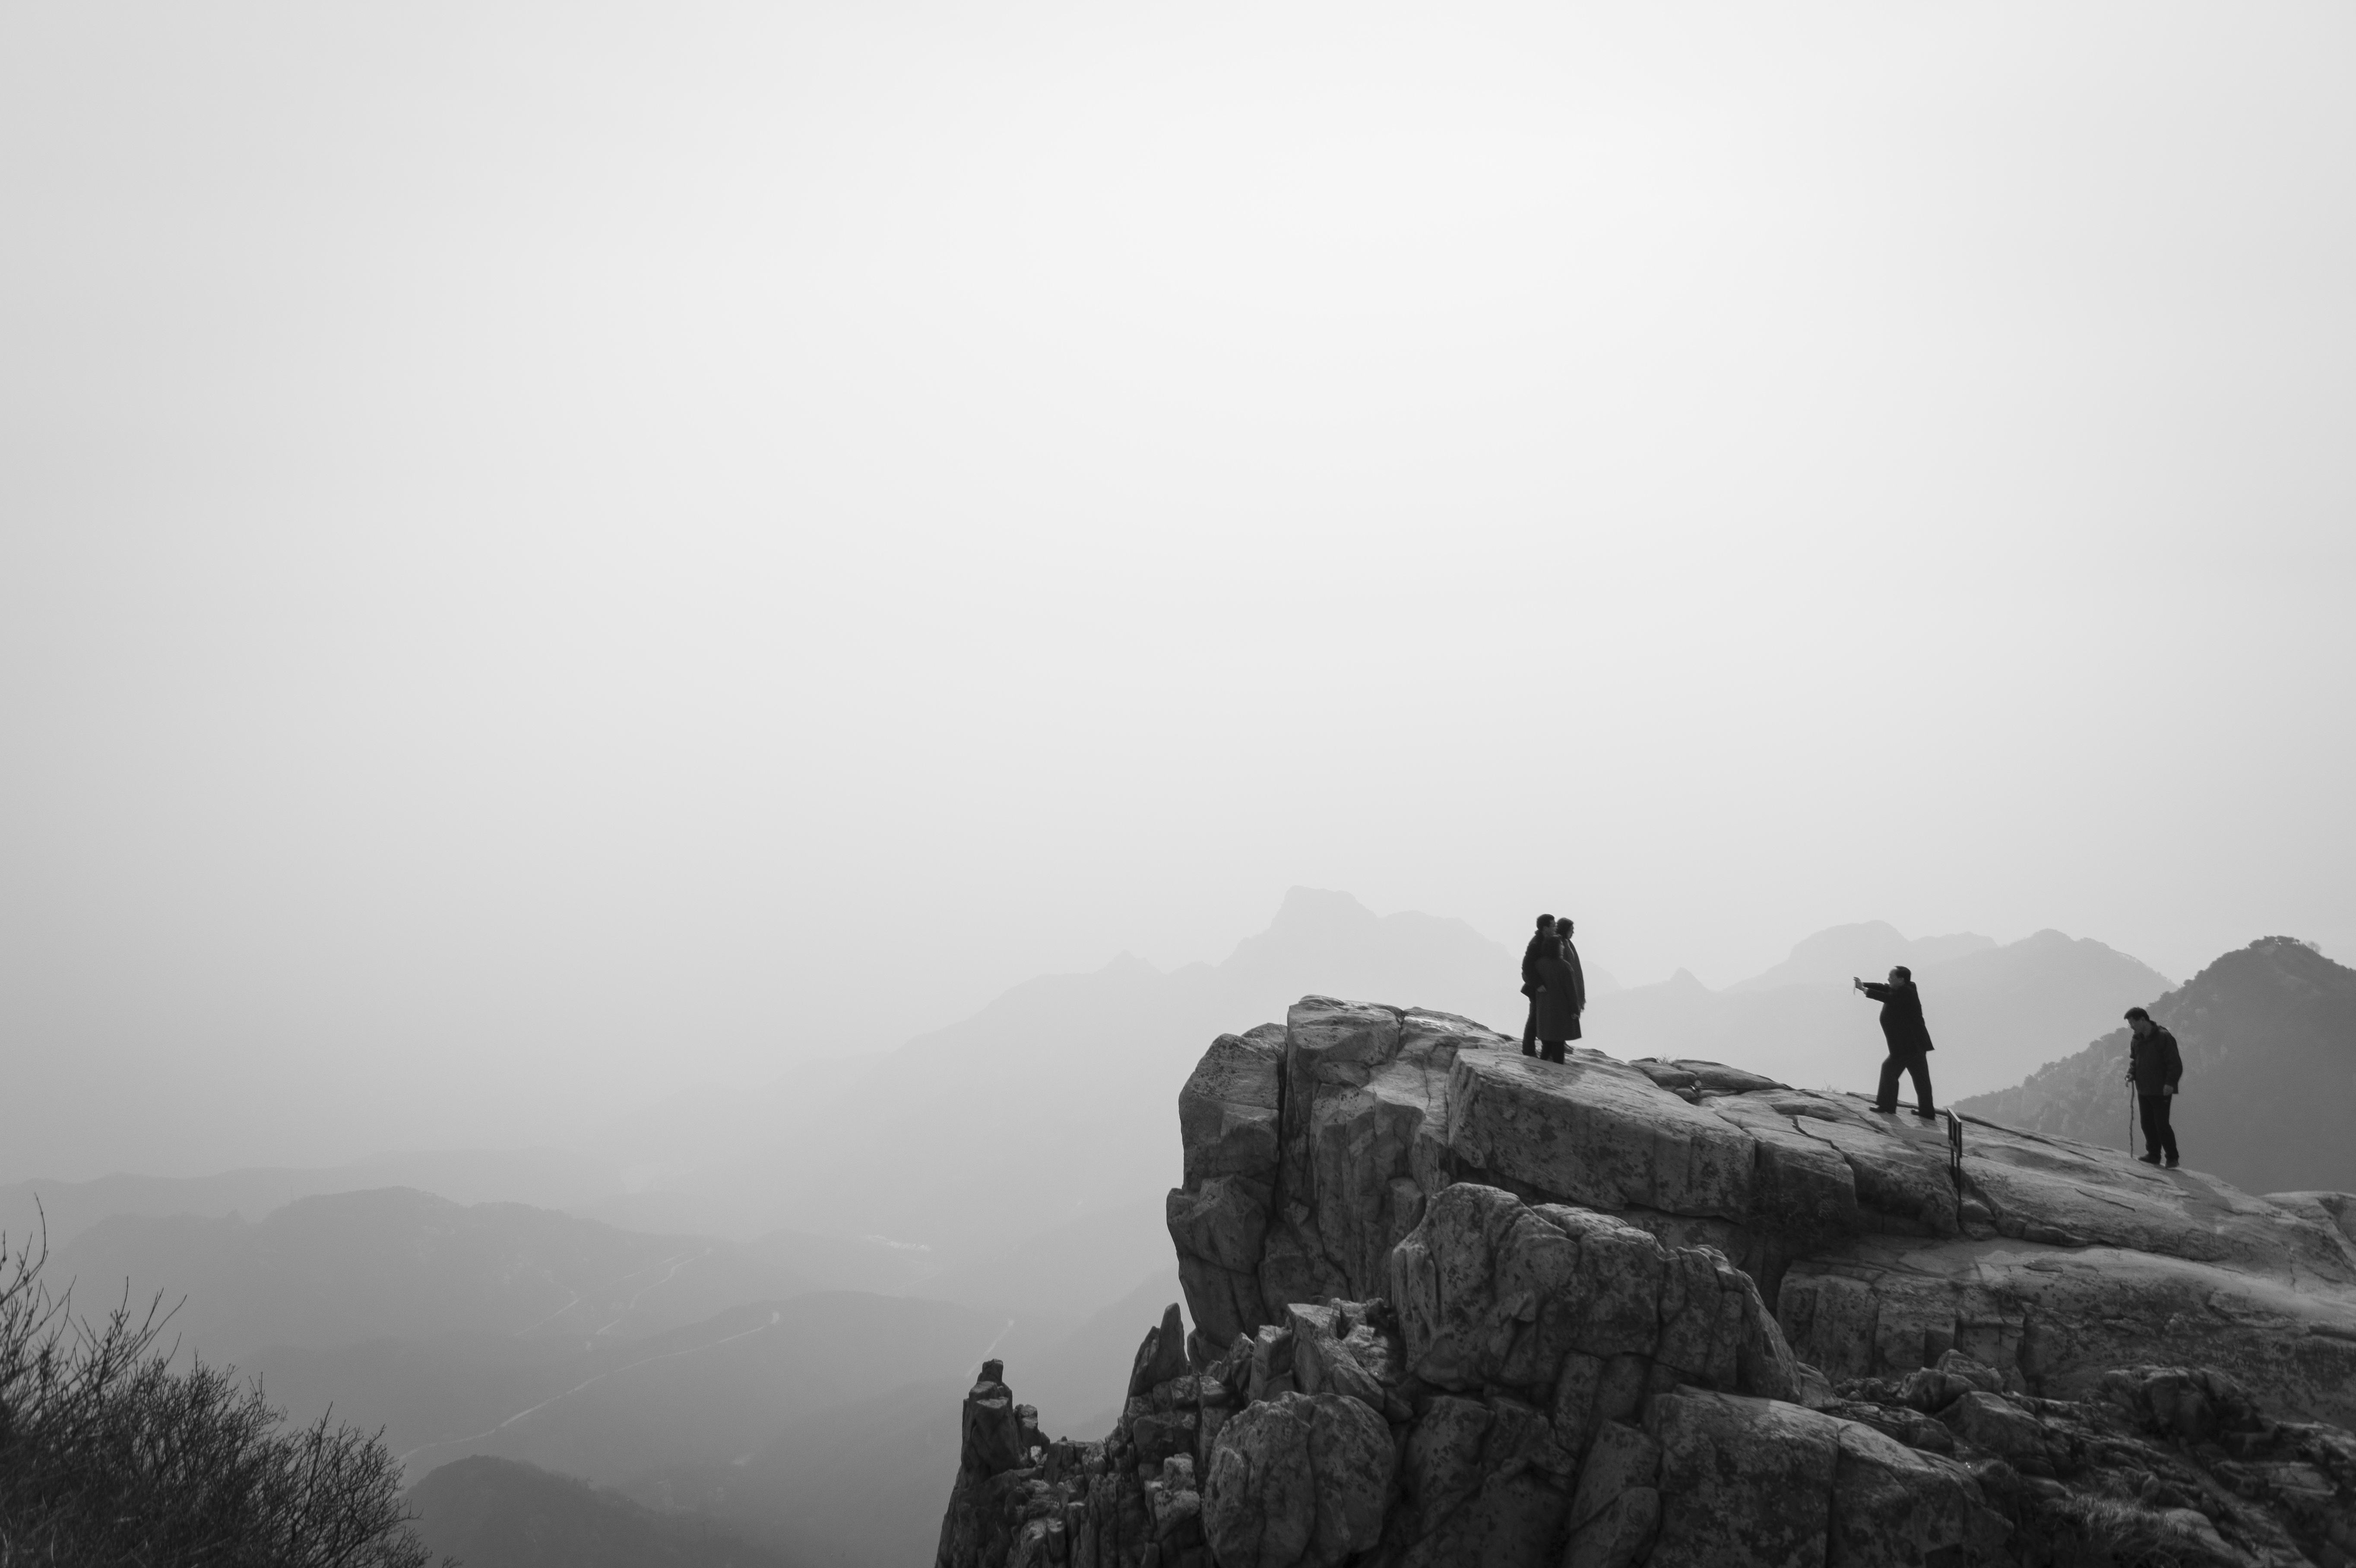
landscape, sea, nature, rock, horizon, mountain, snow, black and white, fog, mist, white, photography, photographer, morning, hill, city, dslr, chinese, weather, haze, human, black, scale, monochrome, terrain, summit, posing, candid, art, temple, mount, pose, sony, holy, fine, china, alpha, top, tai, sonystreetphotographer, 58, element, shan, tahshan, taian, phantasies, monochrome photography, atmospheric phenomenon, mountainous landforms